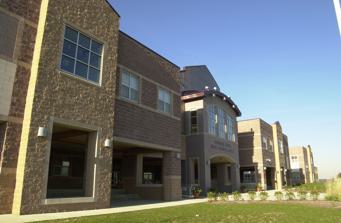
Building: Council Rock High School South
Country: United States of America
Year built: 2002
Public high school in Holland, Pennsylvania, United States Council Rock High School South Address 2002 Rock Way Holland , Pennsylvania 18966 United States Coordinates 40°12′47″N 74°58′34″W / 40.213°N 74.976°W / 40.213; -74.976 Information Type Public high school Motto Success for every student, every day Established 2002 ; 23 years ago ( 2002 ) School district Council Rock School District Principal John Radick Teaching staff 134.40 ( FTE ) (2020–21) Grades 9-12 Number of students 2,013 (2020–21) Student to teacher ratio 14.98 (2020–21) Color(s) Navy, White, Gold Rival Council Rock North Yearbook The Talon Website crsouth .crsd .org Council Rock High School South is a public high school located in Holland , Bucks County , Pennsylvania . It is operated by the Council Rock School District . The school was built in 2002 in order to address the overpopulation at what was then the district's only high school, now known as Council Rock High School North . South currently serves grades 9-12 and houses over 2000 students. The school colors are blue, white, and gold, and the sports teams are known as The Golden Hawks. Notable alumni Greg Cochrane , former professional soccer player Jenn McAllister , YouTube personality Justin Pugh , professional football player, New York Giants References